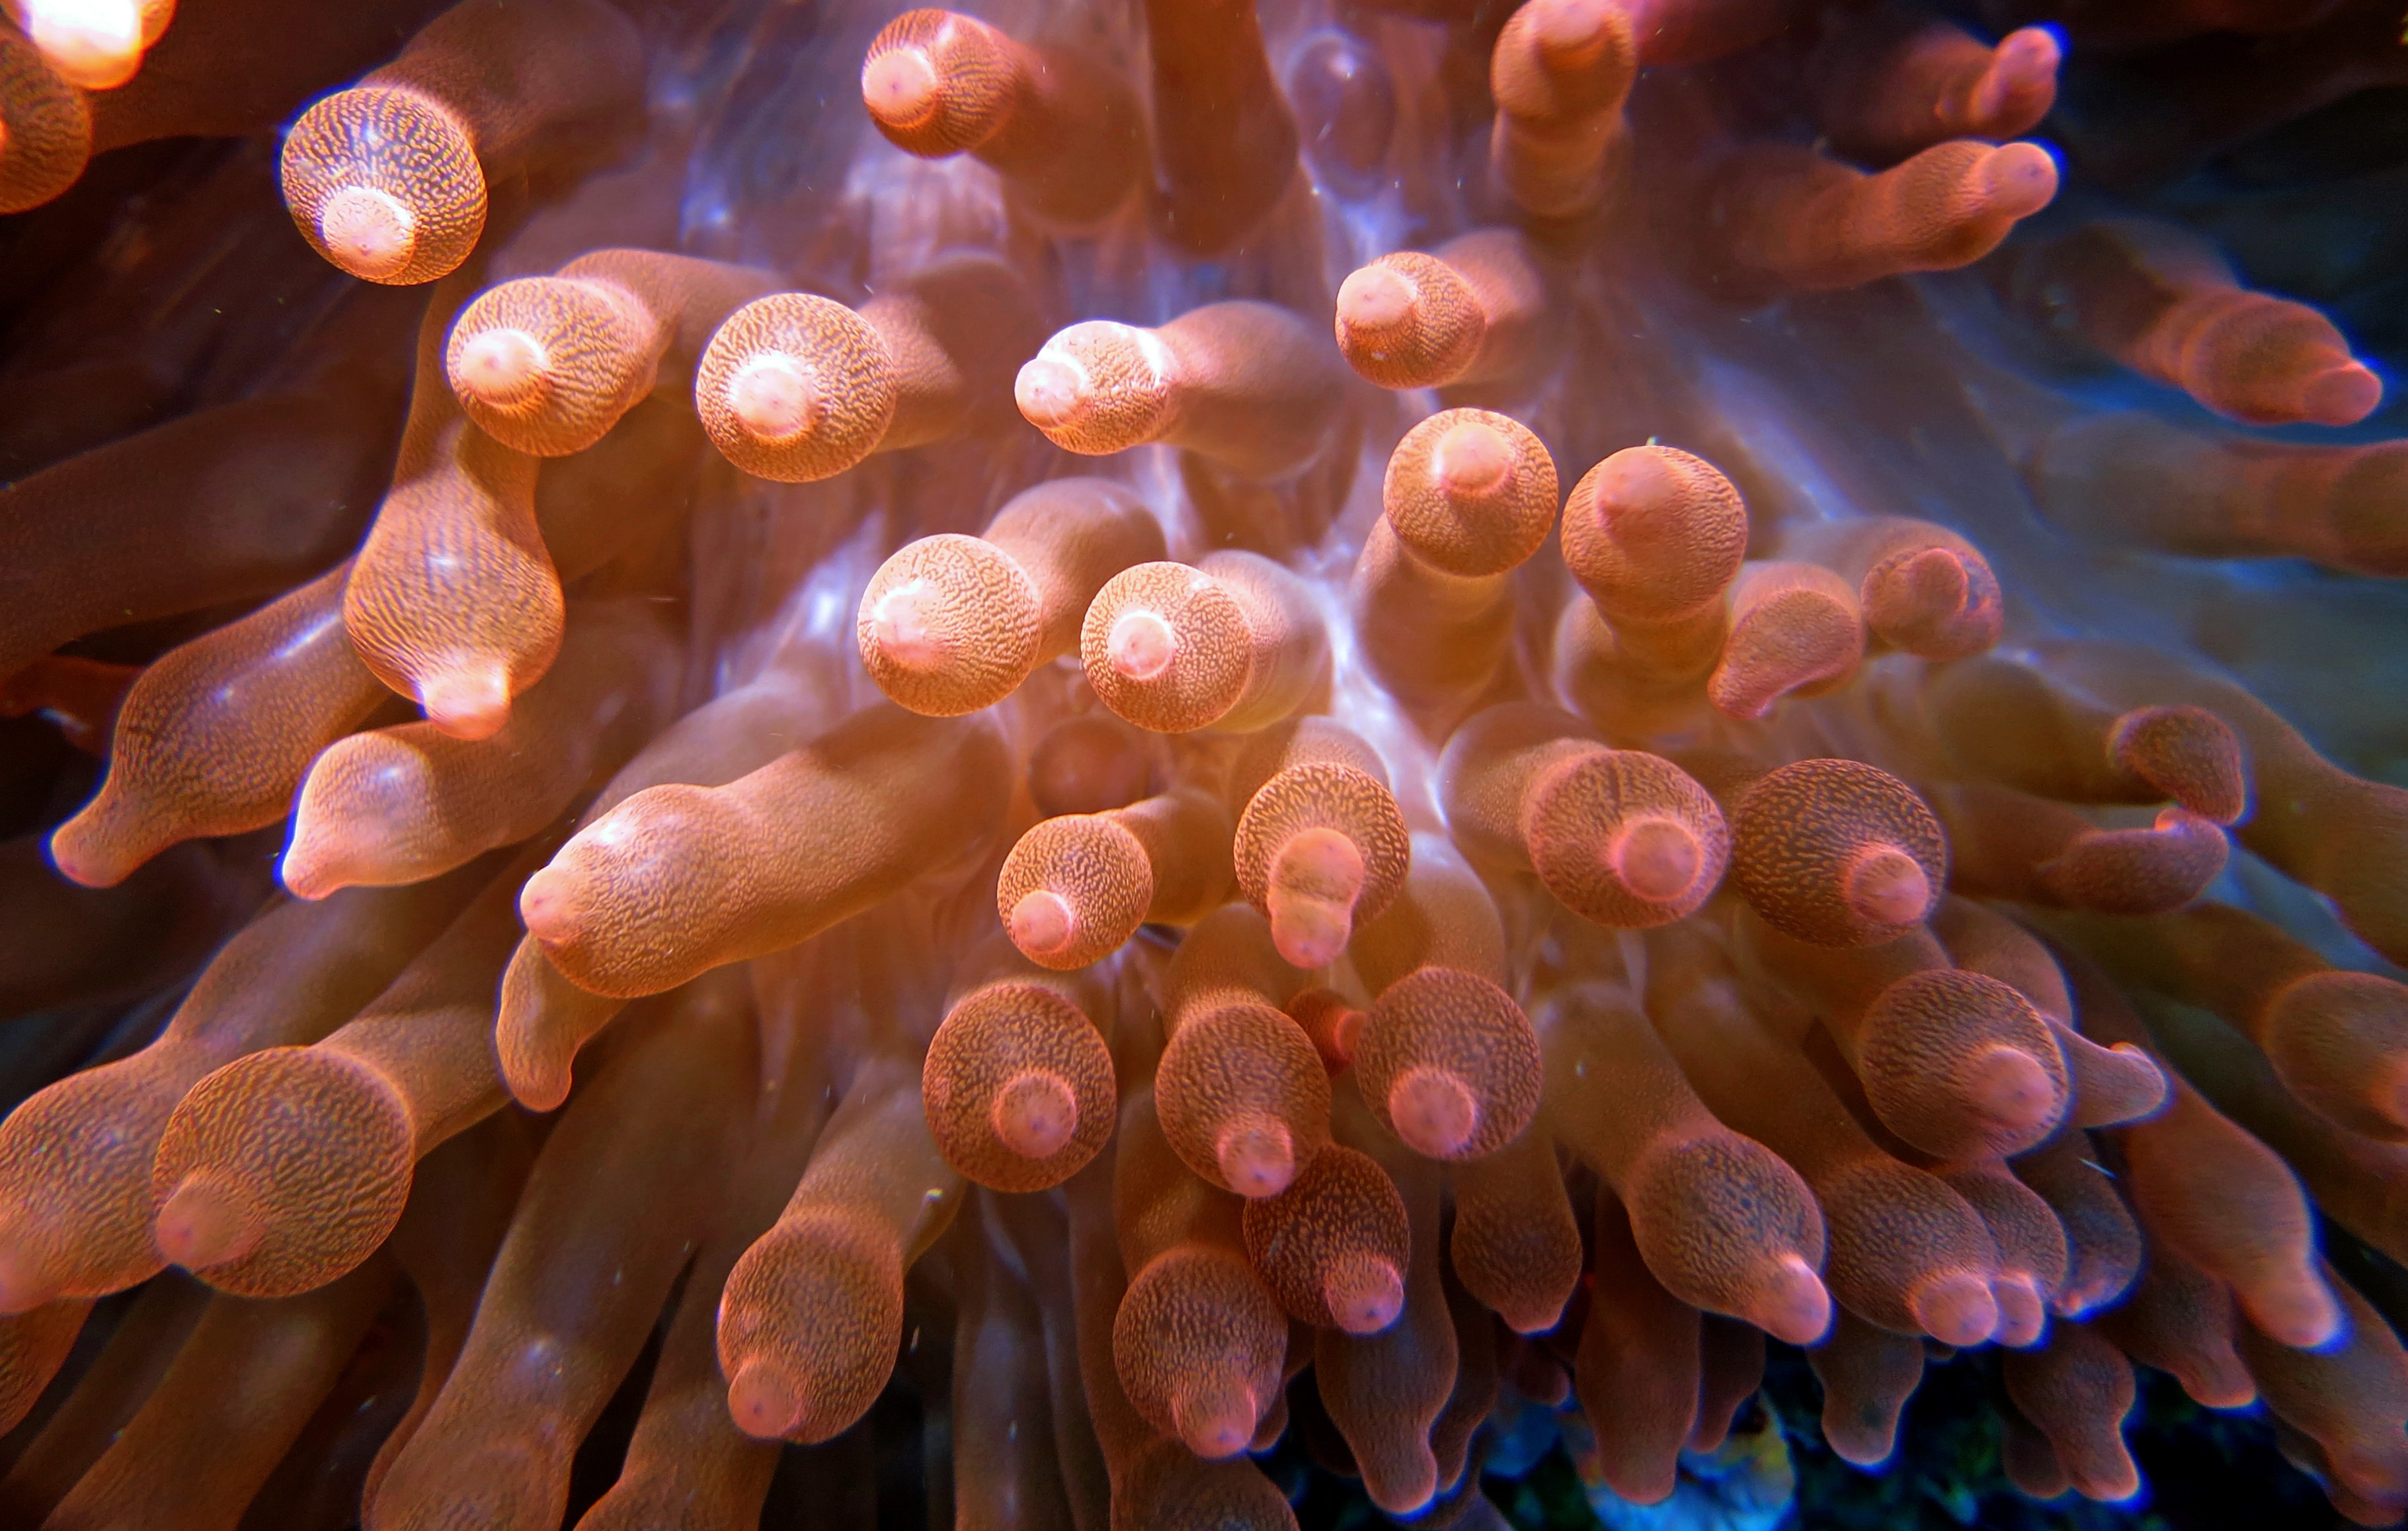
underwater, biology, fauna, coral, invertebrate, close up, cnidaria, marine, anemone, macro photography, organism, phillipines, scuba diving, sea anemone, marine biology, marine invertebrates, pomacentridae